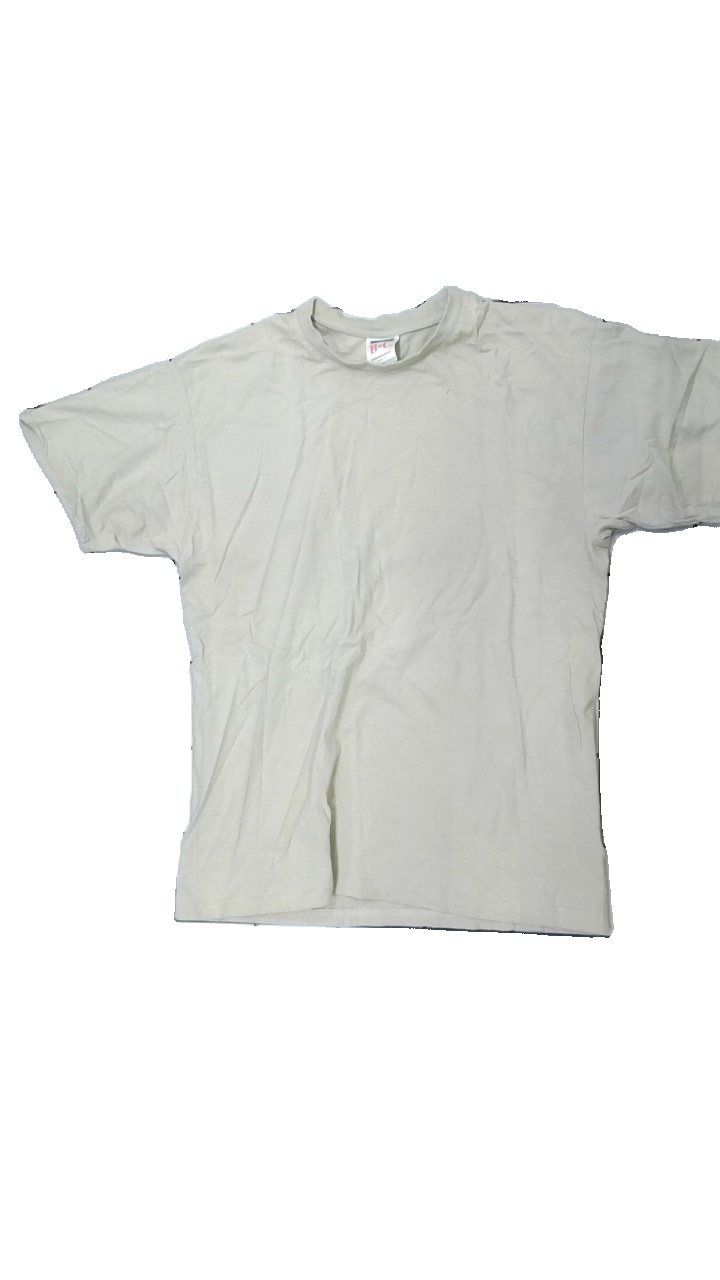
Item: T-shirt (Men)
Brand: B&c
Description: beige t-shirt med flera hål upptill
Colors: Beige
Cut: Regular
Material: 100% cotton
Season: All
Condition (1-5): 3
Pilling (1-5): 5
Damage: hål
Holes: Major
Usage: Export
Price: <50